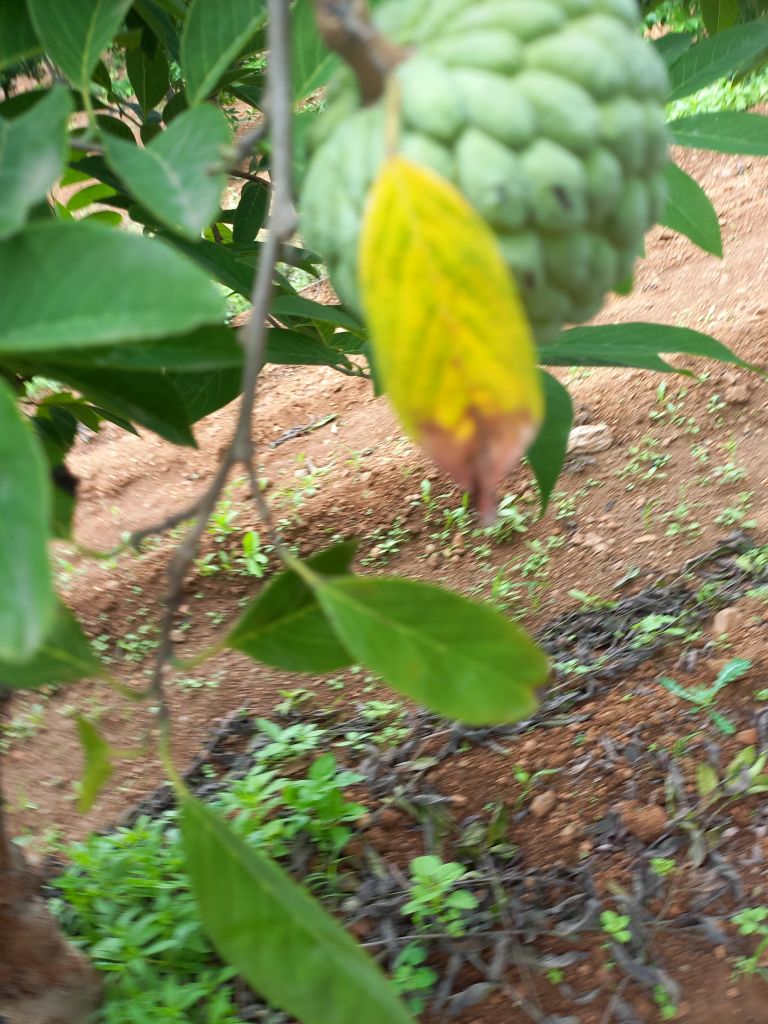
Disease label: Leaf spot on Leaves